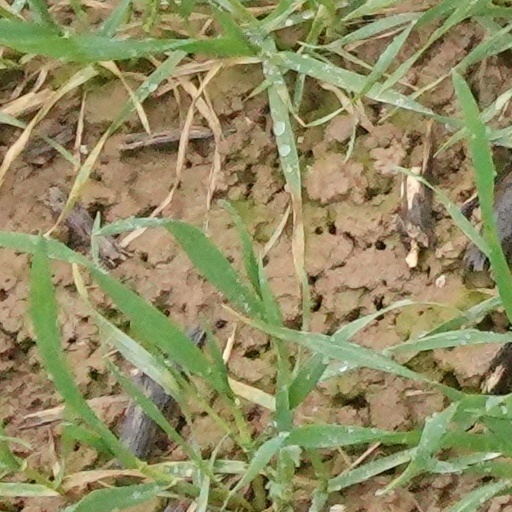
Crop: wheat